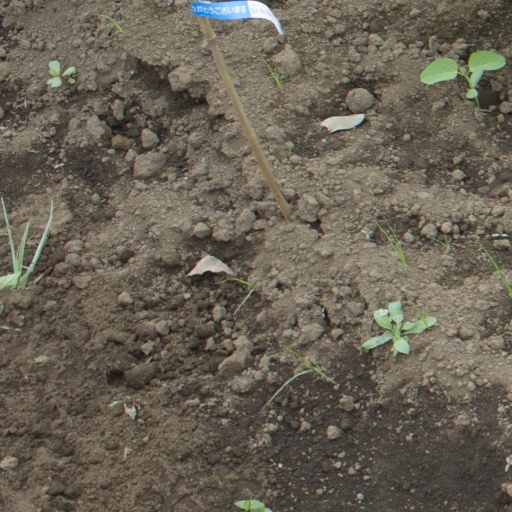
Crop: soybean